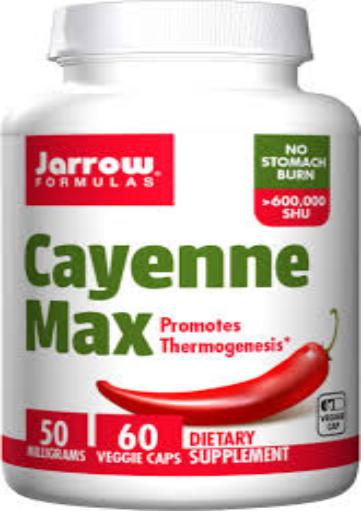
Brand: jarrow
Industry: Medical